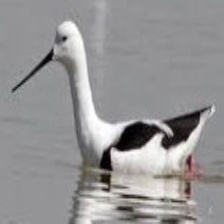
Species: BANDED STILT
Scientific name: CLADORHYNCHUS LEUCOCEPHALUS